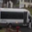
Label: bus